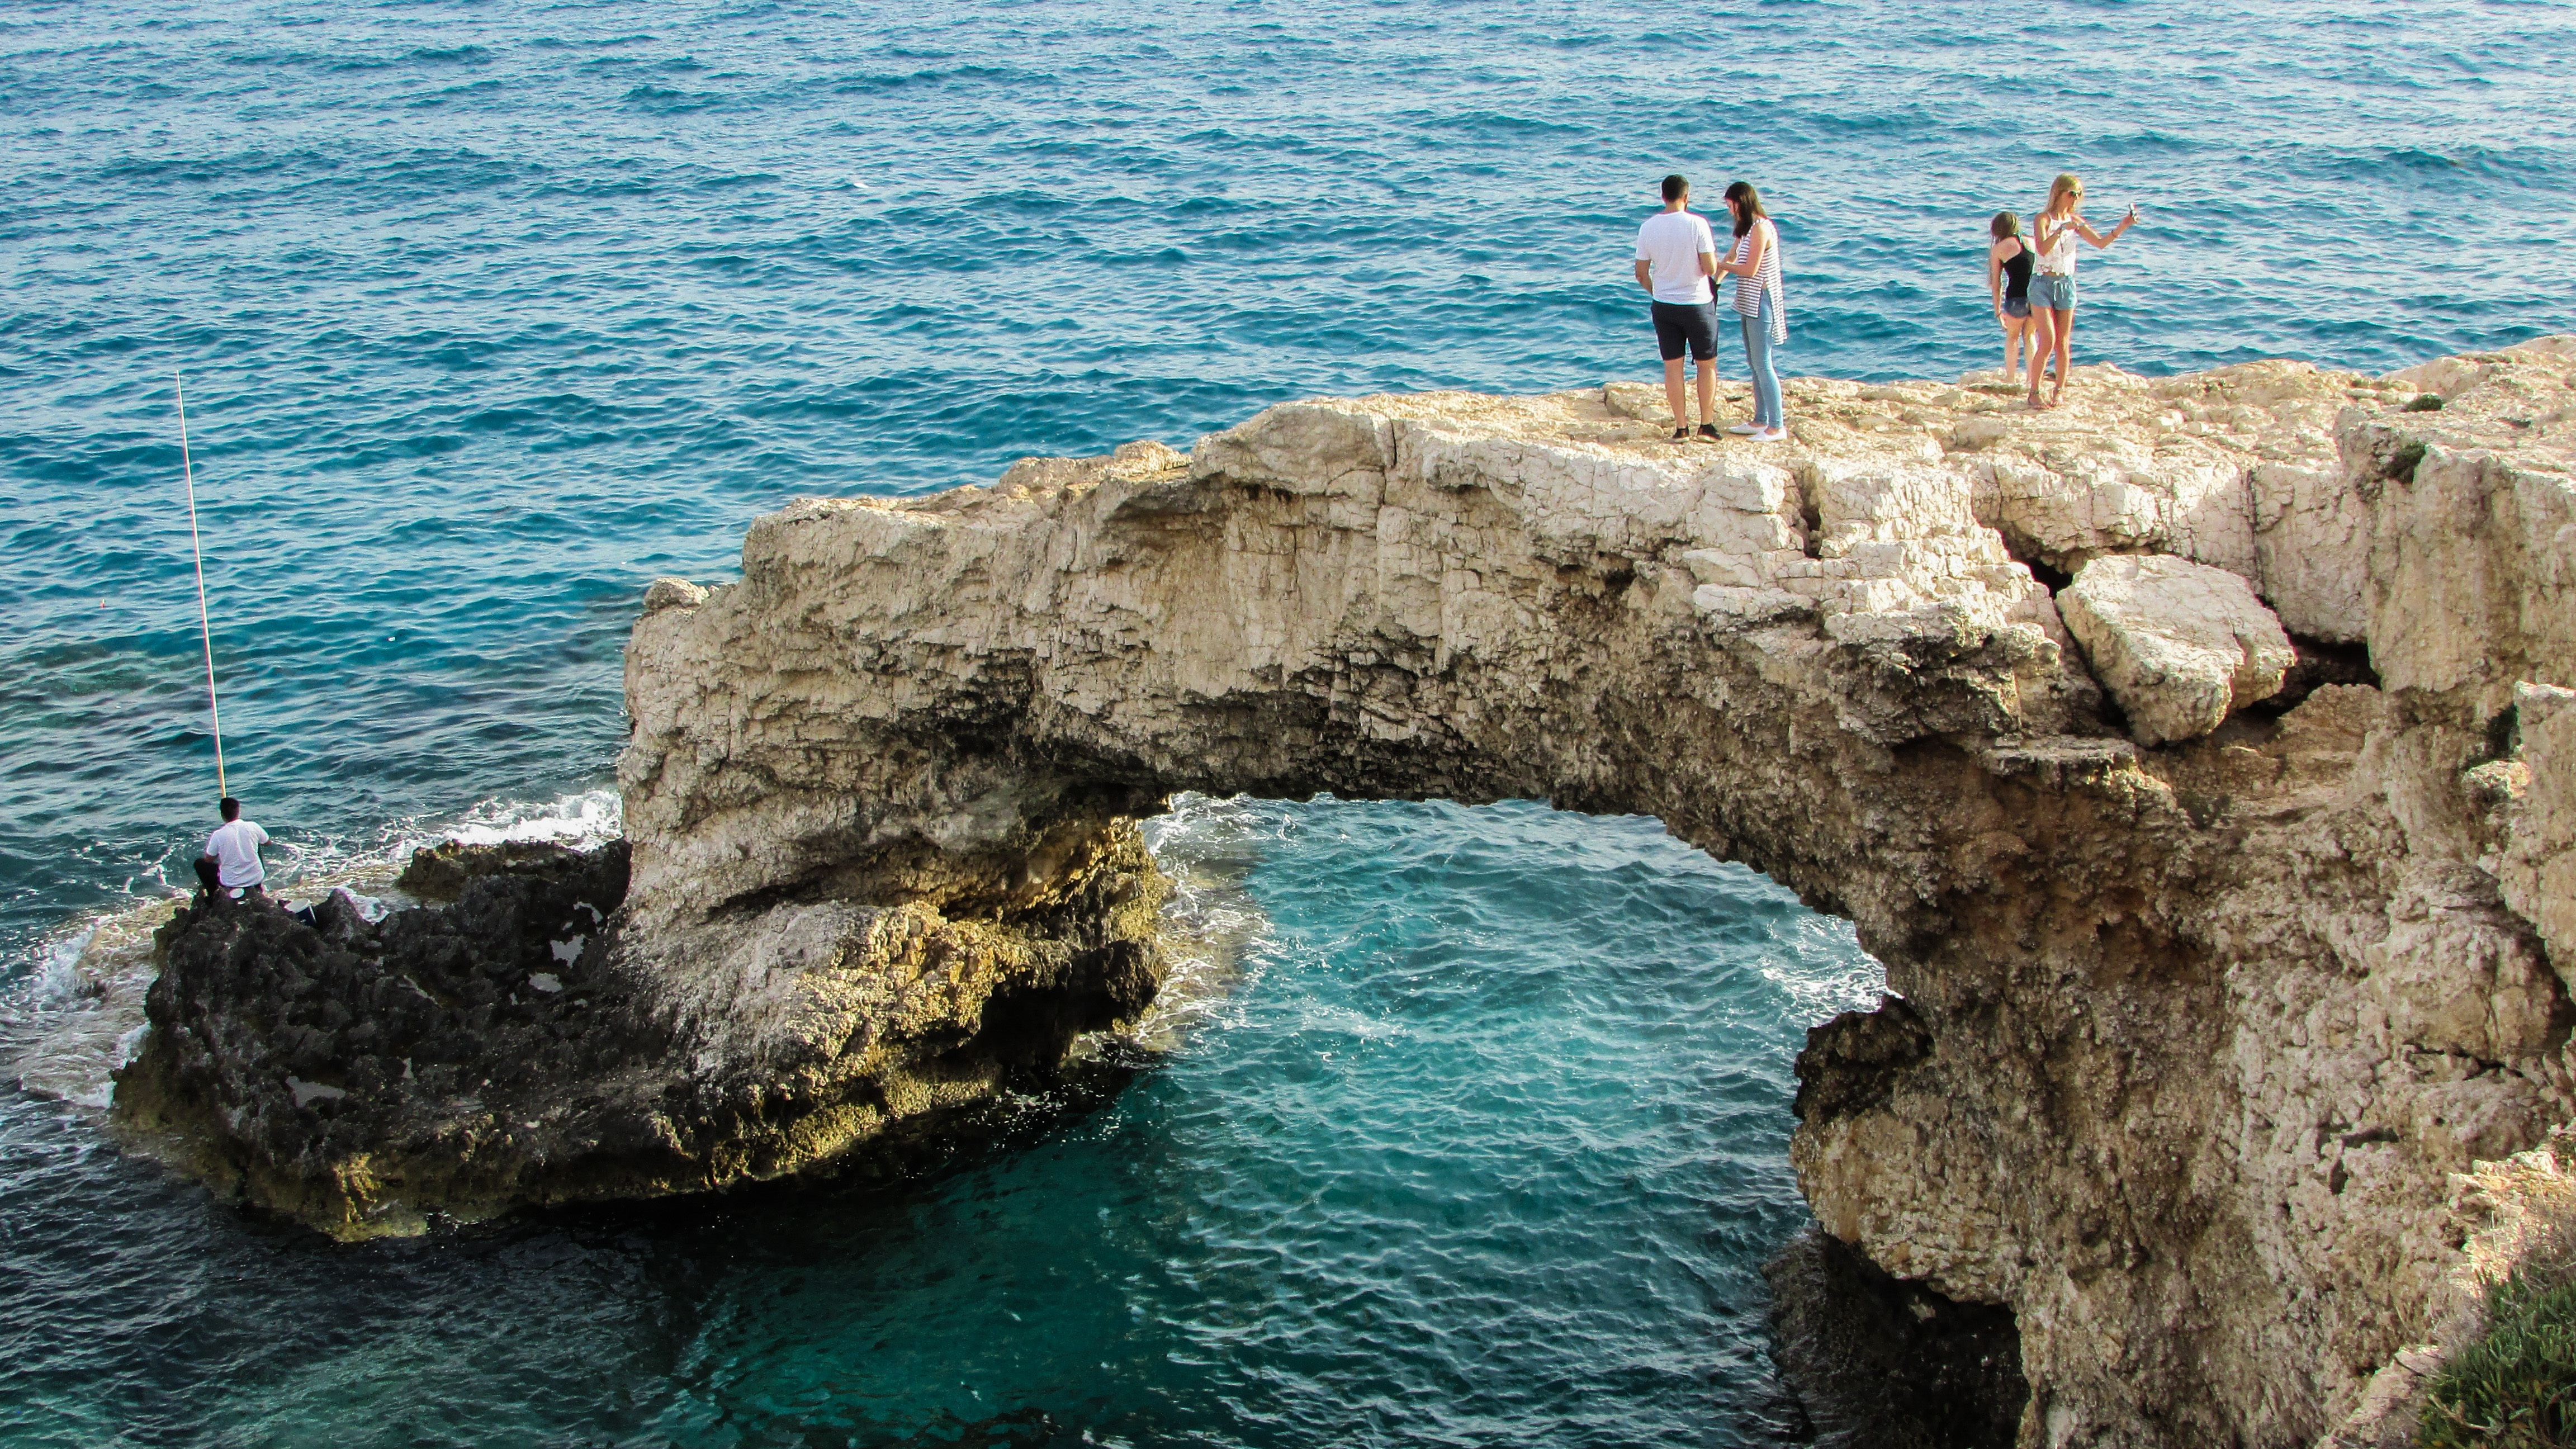
sea, coast, rock, ocean, shore, formation, cliff, cove, scenic, bay, sightseeing, stack, tourism, terrain, tourists, cyprus, cape, ayia napa, natural arch